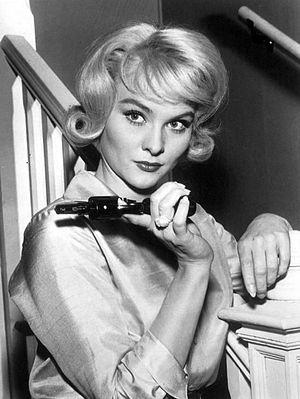
Diane McBain est une actrice américaine née le 18 mai 1941 à Cleveland. Dès son enfance, elle emménagea avec sa famille en Californie. Elle fut modèle avant de débuter dans le cinéma. Un agent de la Warner Bros la remarqua et lui fit signer un contrat. Sa carrière débuta en 1959 avec deux épisodes de la série télévisée «Maverick». En 1960, alors qu'elle n'avait que 19 ans, elle se fit connaître grâce au film «Ice palace» avec Martha Hyer, Carolyn Jones et Richard Burton. Avec Caroll Baker, elle devint l'un des espoirs de la Warner. Elle eut souvent des rôles de filles riches, gâtées et sophistiquées. Elle a joué dans 65 films et séries télévisées de 1959 à 2001. En 1972, elle devint l'épouse de Rodney L. Burke. Le mariage dura deux ans. Ils eurent un enfant, Evan Andrew Burke, né à Los Angeles. En 1982, elle se fit violer. Elle aida alors les autres victimes de viols. Sa dernière apparition sur les écrans remonte à 2001 dans la série «Strong Medecine».